2Xtreme Racing

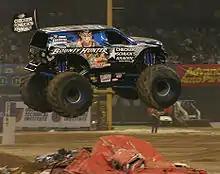
Bounty Hunter racing in Arizona

2Xtreme Racing is a monster truck team consisting of the trucks Bounty Hunter, Scarlet Bandit and Iron Outlaw, all of which compete primarily on the USHRA Monster Jam circuit. The team is owned by Jimmy Creten, and includes Creten, his wife Dawn Creten, Trent Montgomery, and Todd Morey as drivers. Each truck features an old west theme with a character based on the truck's name. All three vehicles have competed in the Monster Jam World Finals, and Bounty Hunter was the 2005 World Finals Freestyle Champion and the 2019 World Finals Racing Champion. Jimmy Creten and Trent Montgomery currently drive the two Bounty Hunter trucks, Dawn Creten drives the Scarlet Bandit truck, and Todd Morey drives Iron Outlaw.